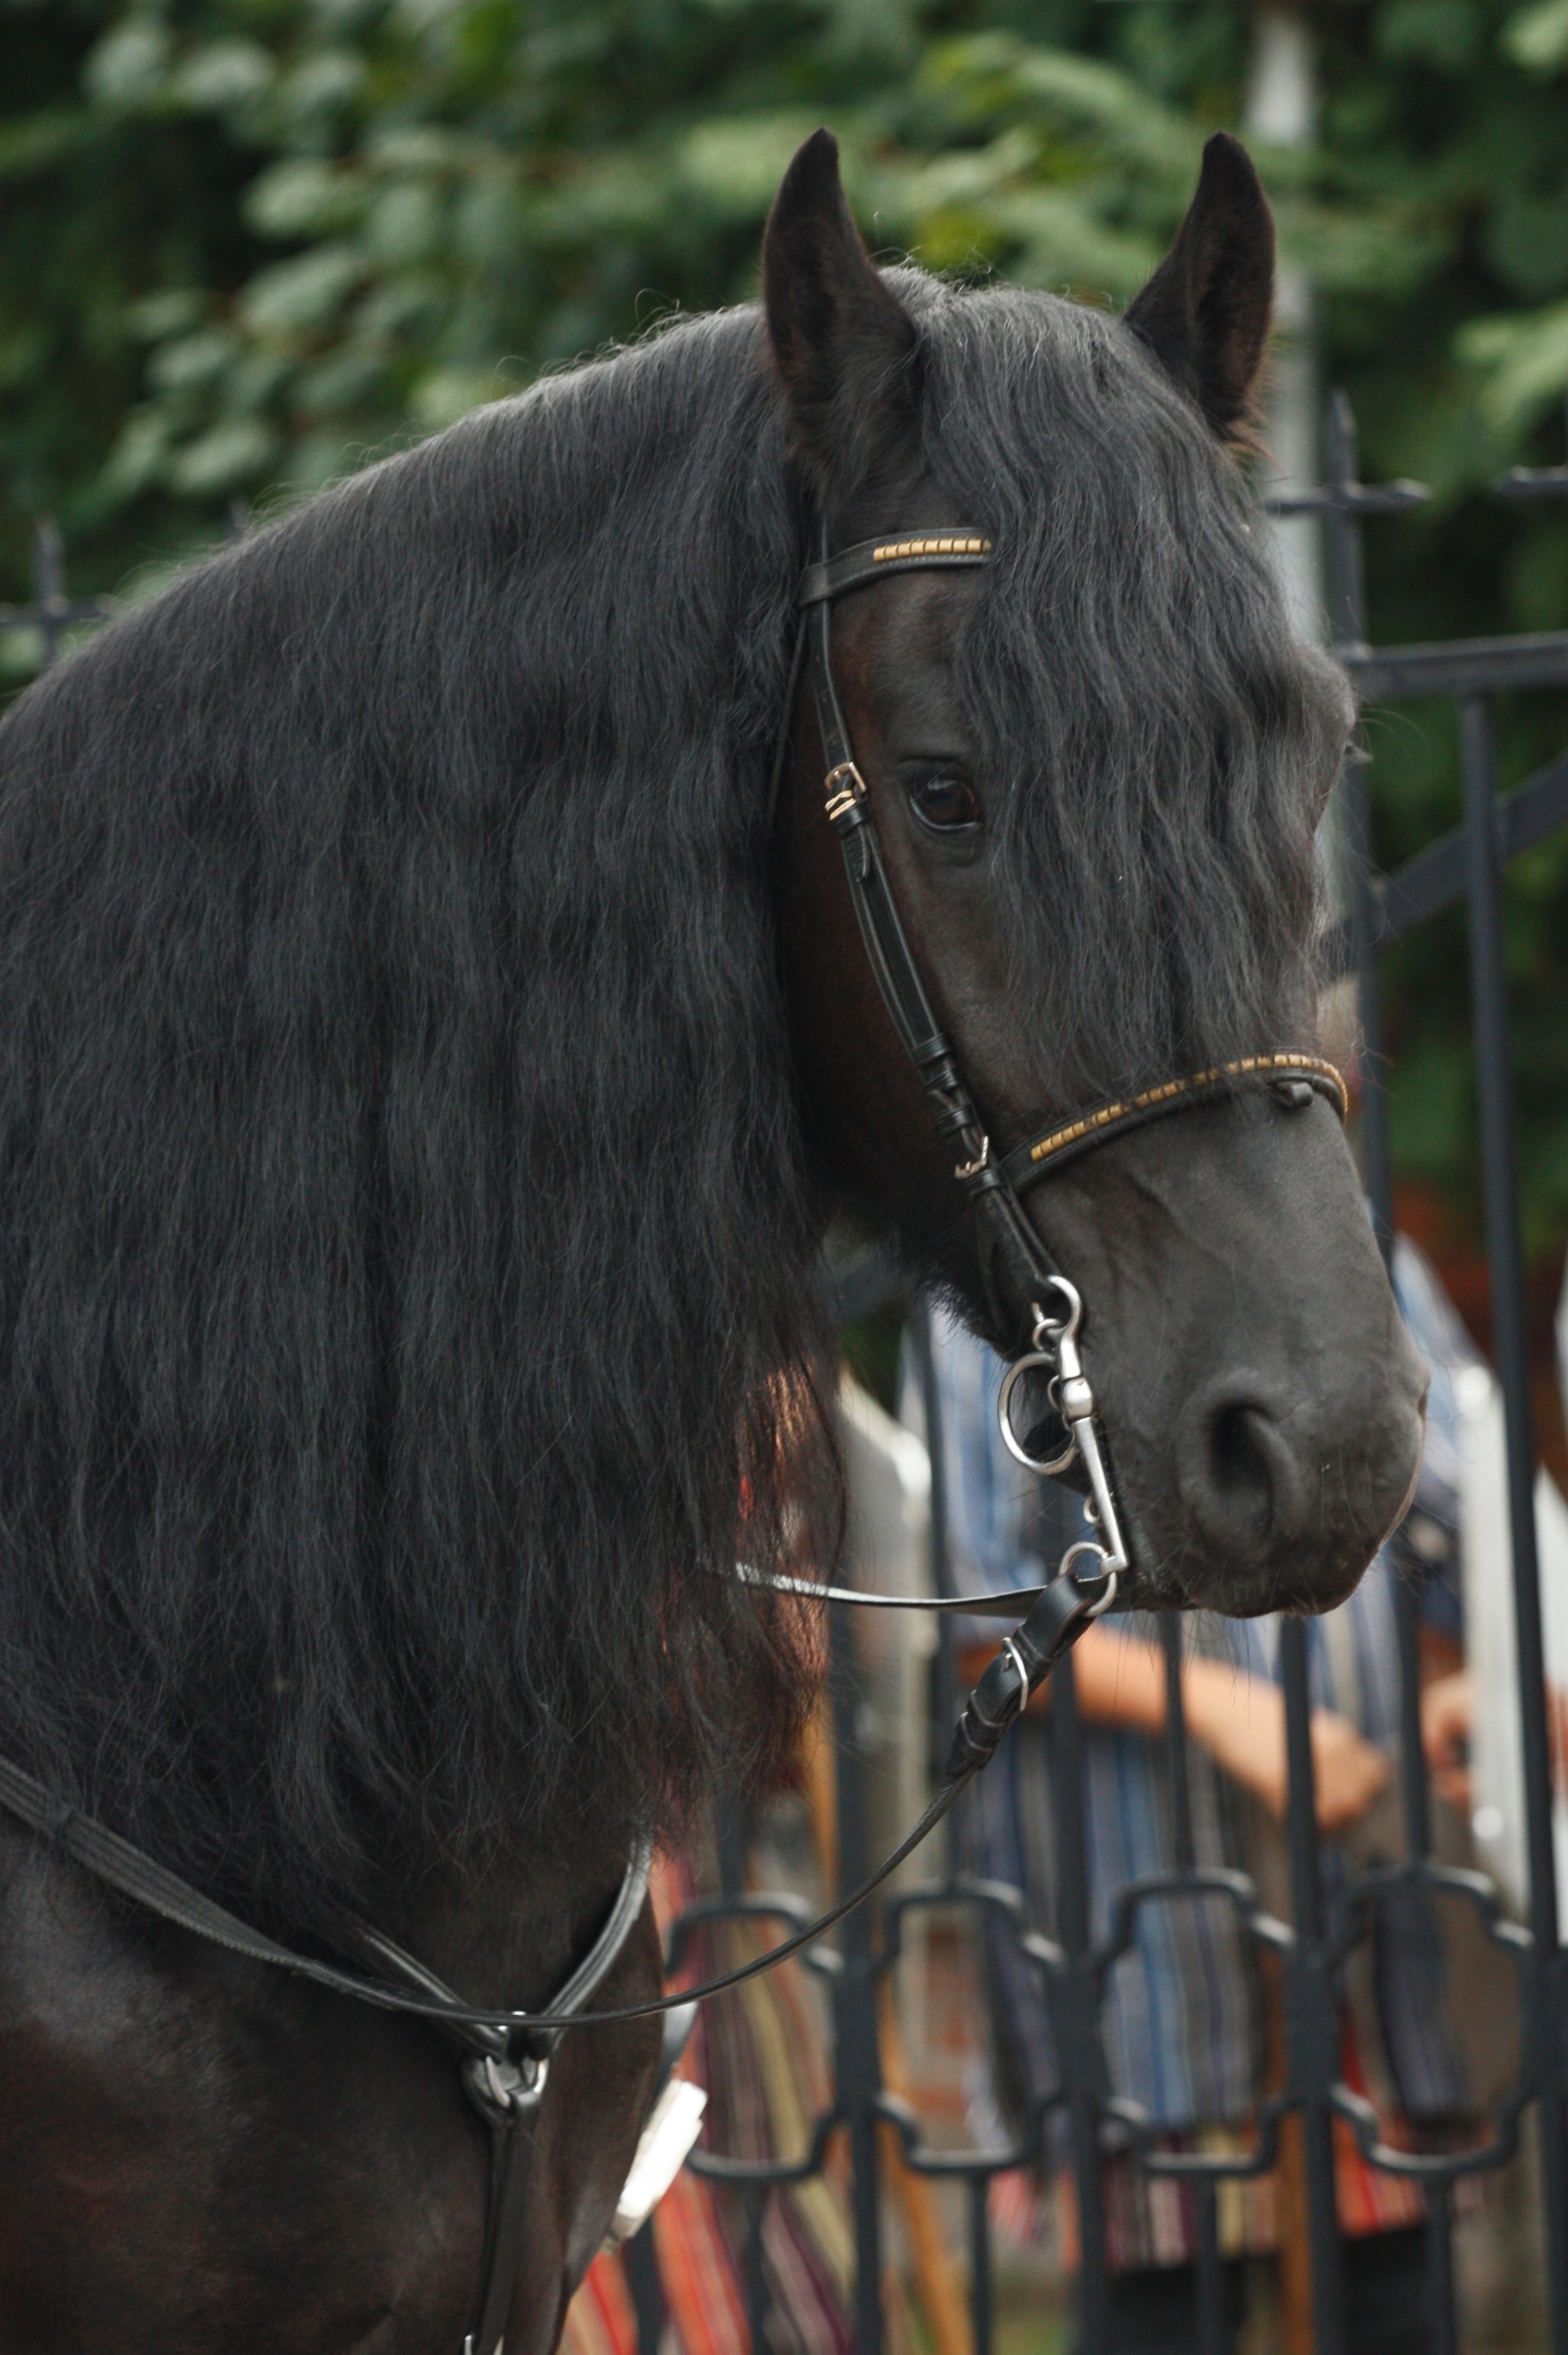
animal, horse, rein, mammal, stallion, mane, black, bridle, mare, halter, pack animal, the horse, grzywa horse, the horsehead nebula, horse like mammal, mustang horse, horse harness, horse tack, punishment horse, harness riding